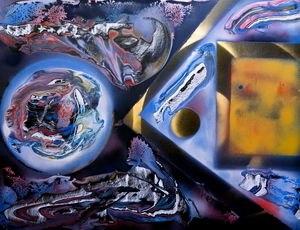
Tableau du peintre français Philippe Guénin.
Philippe Guénin, né à Paris le 4 octobre 1965, est un écrivain, poète, et artiste pluridisciplinaire français. Son œuvre poétique est hybride : elle comporte des poèmes, des éléments de fictions et expérimente certaines formes de poésie sonore. En tant que plasticien — performance, peinture, vidéo, photographie, il se situe dans le sillage de l'Action painting et du body art. Il a également participé à des revues littéraires telles que Les Lettres françaises ainsi qu'à la revue Digraphe de 1992 à 1998 sous la direction de Jean Ristat en collaboration avec les philosophes Geneviève Clancy et Jean-Pierre Faye.